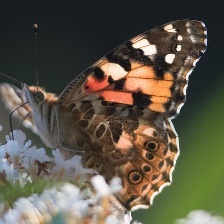
Species: PAINTED LADY
Butterfly family (ImageNet category): admiral